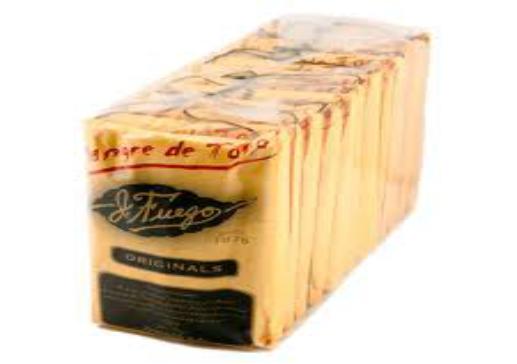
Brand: J Fuego
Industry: Necessities